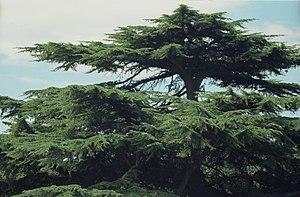
Les cèdres constituent un genre de conifères de la famille des Pinacées, originaire du Moyen-Orient, d'Afrique du Nord et de l'Himalaya, acclimaté en Europe, comprenant des espèces d'arbres majestueux, à bois odorant, à cime conique ou étalée, très utilisées pour l'ornementation des parcs. Les branches de cette essence sont étalées horizontalement et en plans superposés.